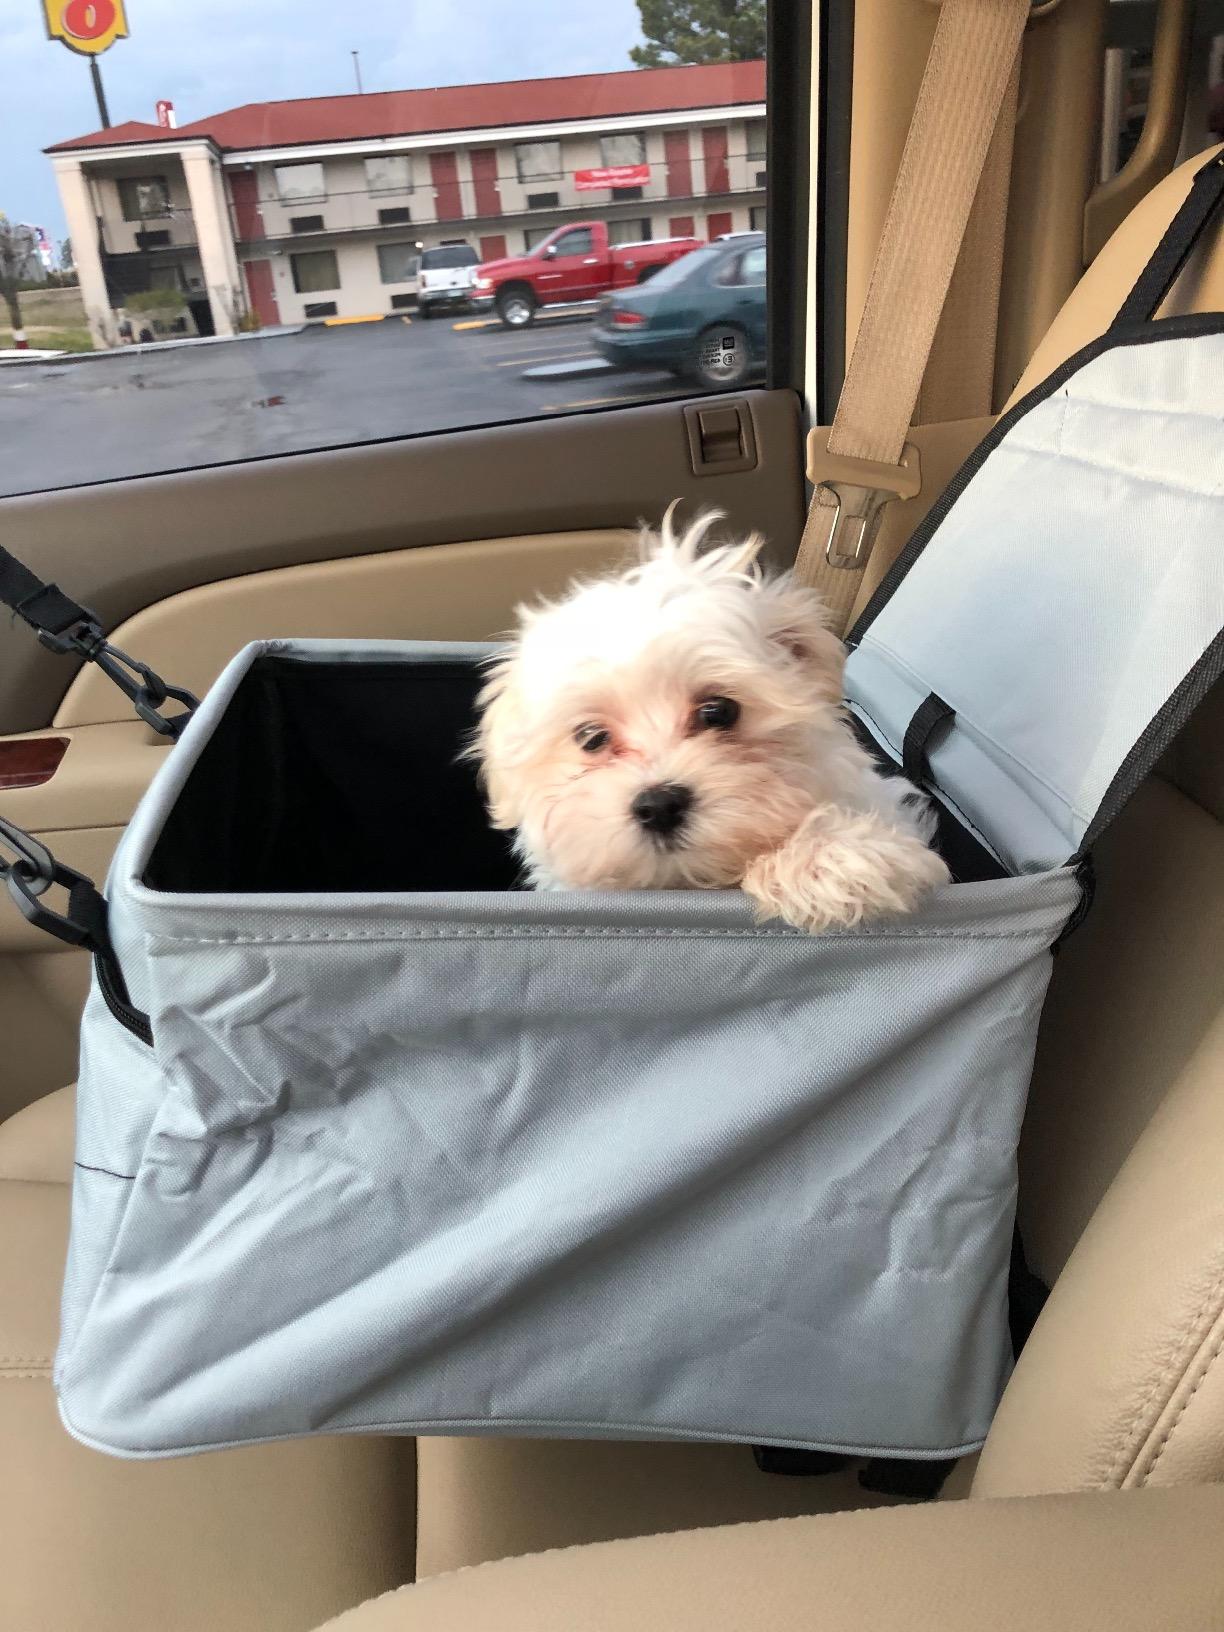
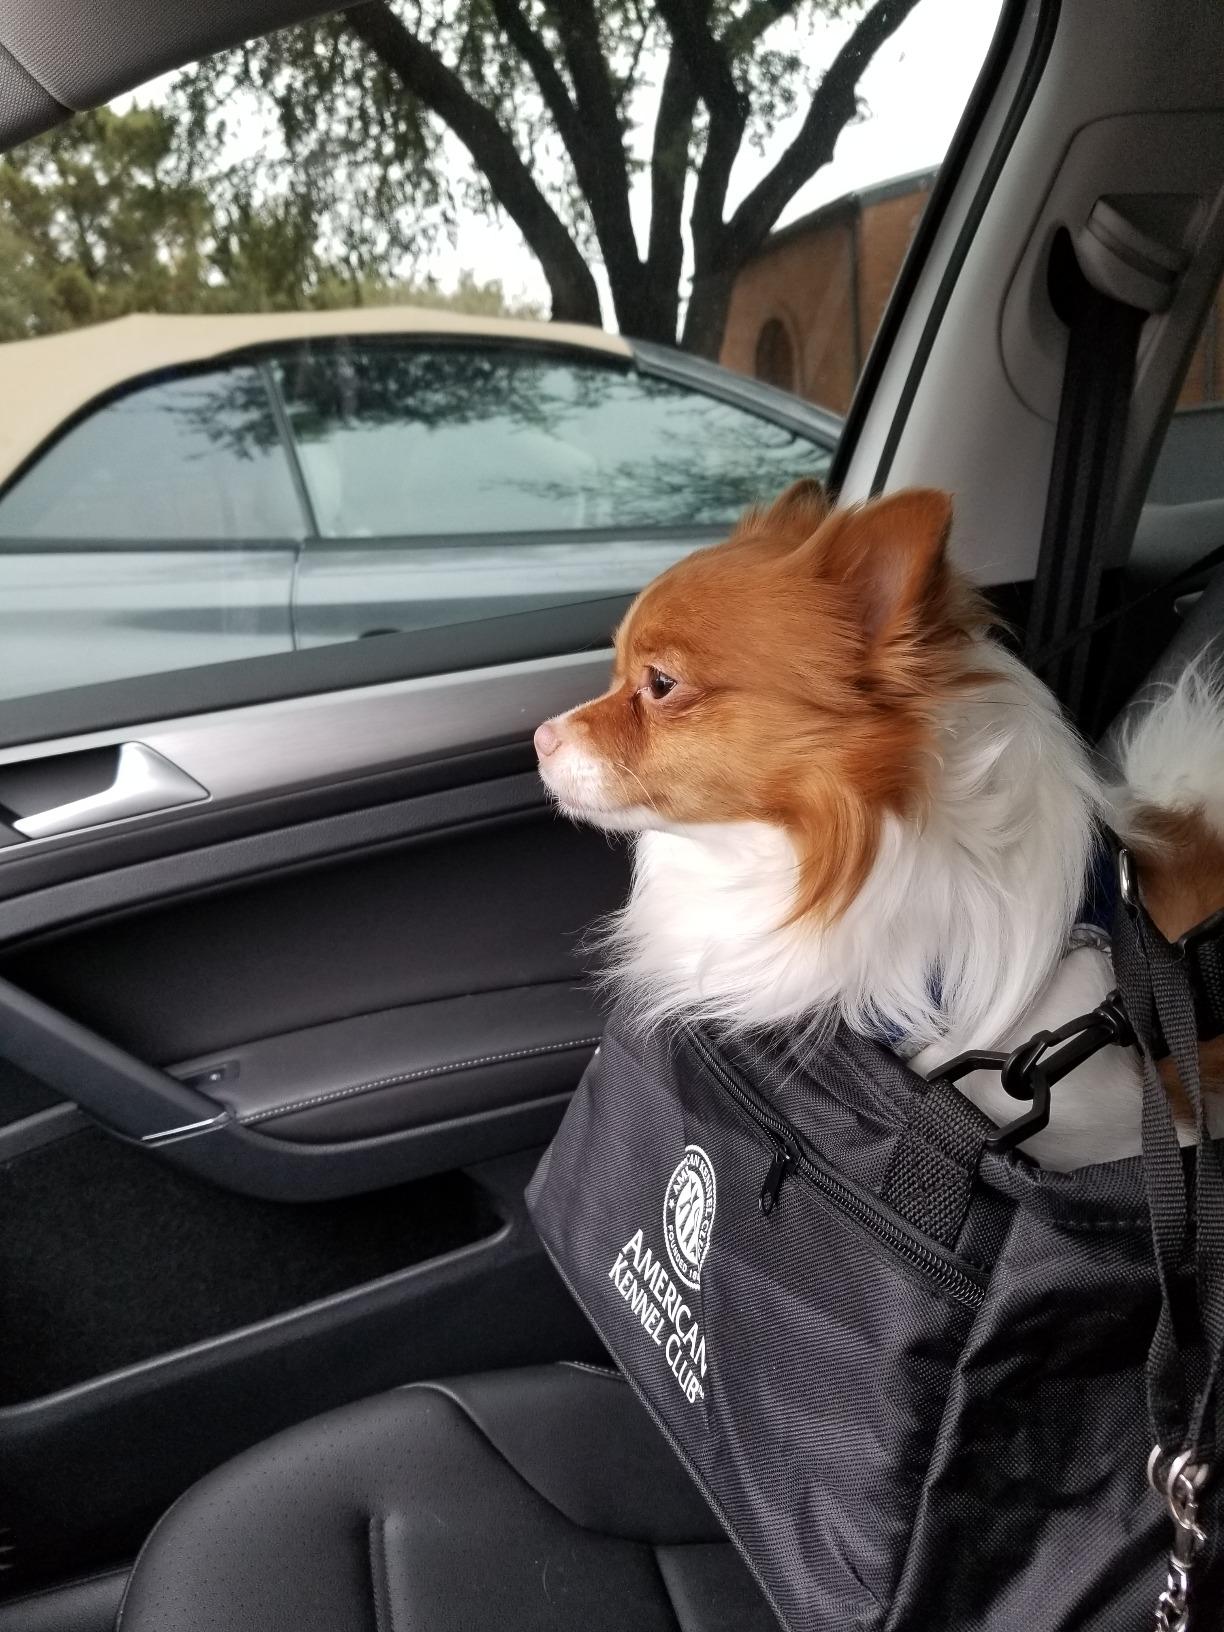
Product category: items_kennel
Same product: no